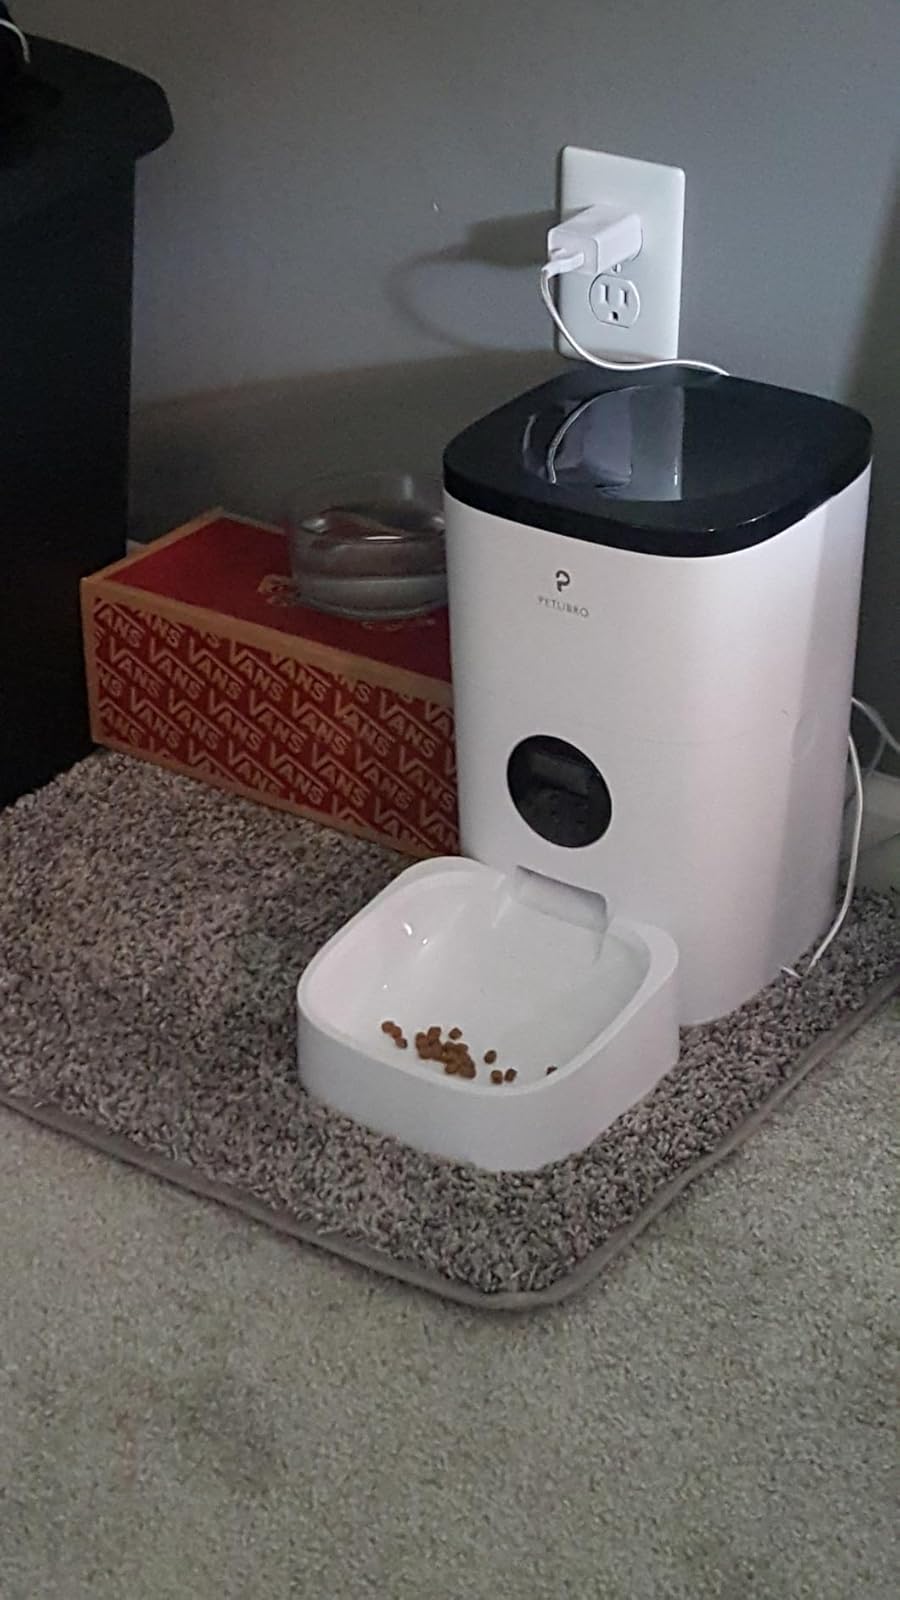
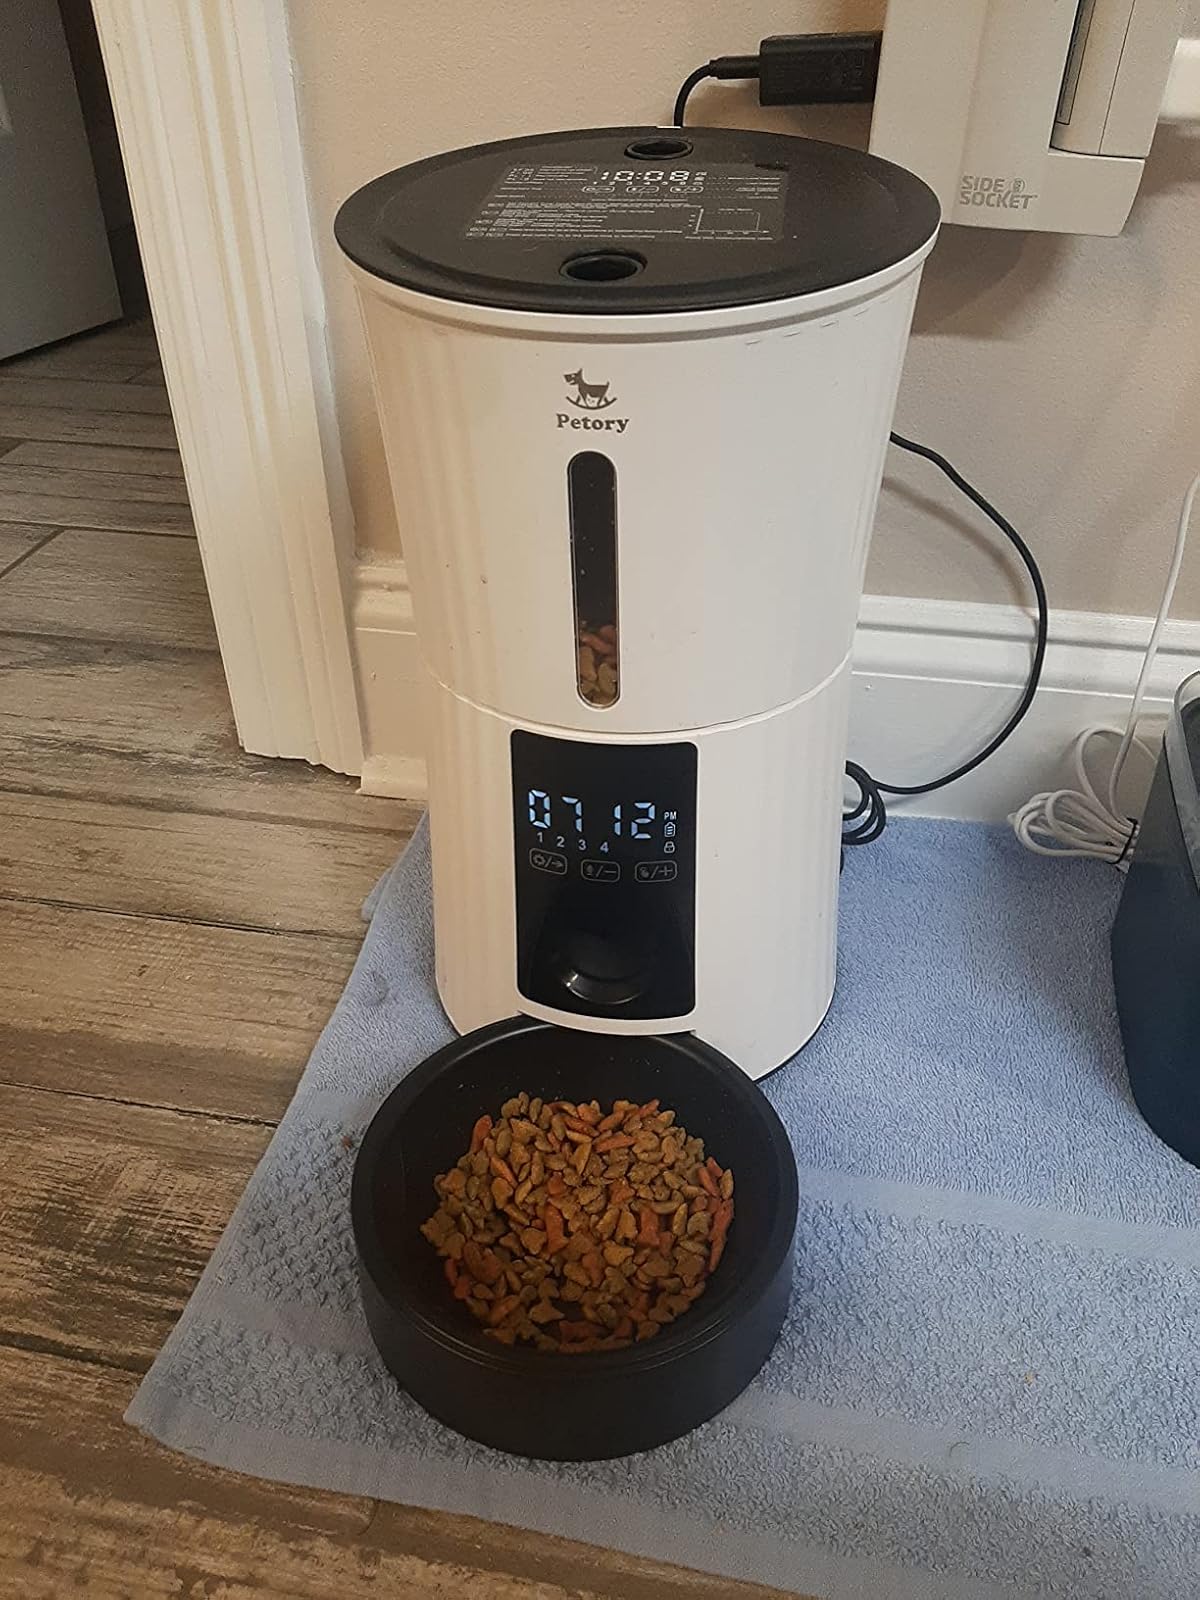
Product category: items_feeder
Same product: no